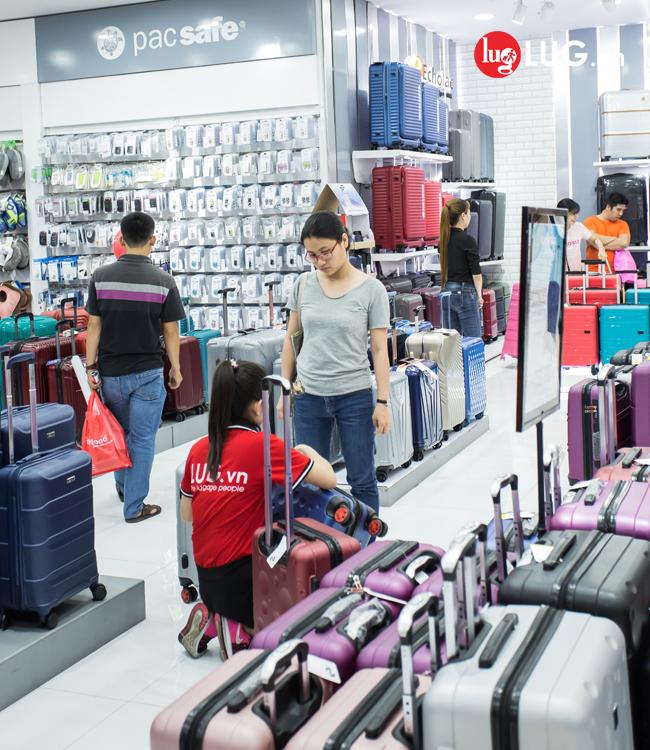
có một người phụ nữ mặc áo màu xám đang đứng trước mặt người phụ nữ mặc áo đỏ